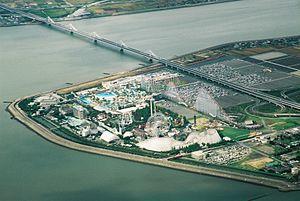
Nagashima est un ancien bourg situé dans le district de Kuwana de la préfecture de Mie au Japon.